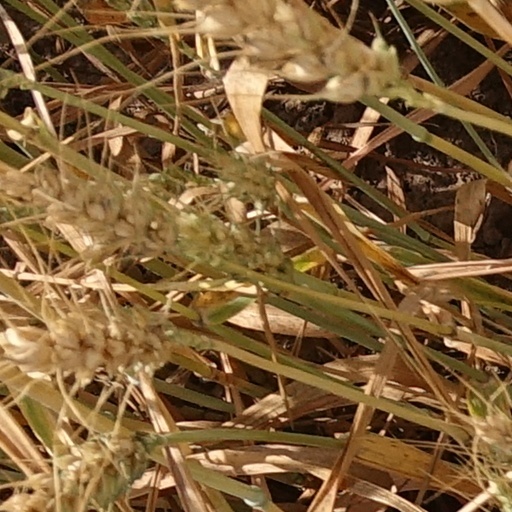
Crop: wheat